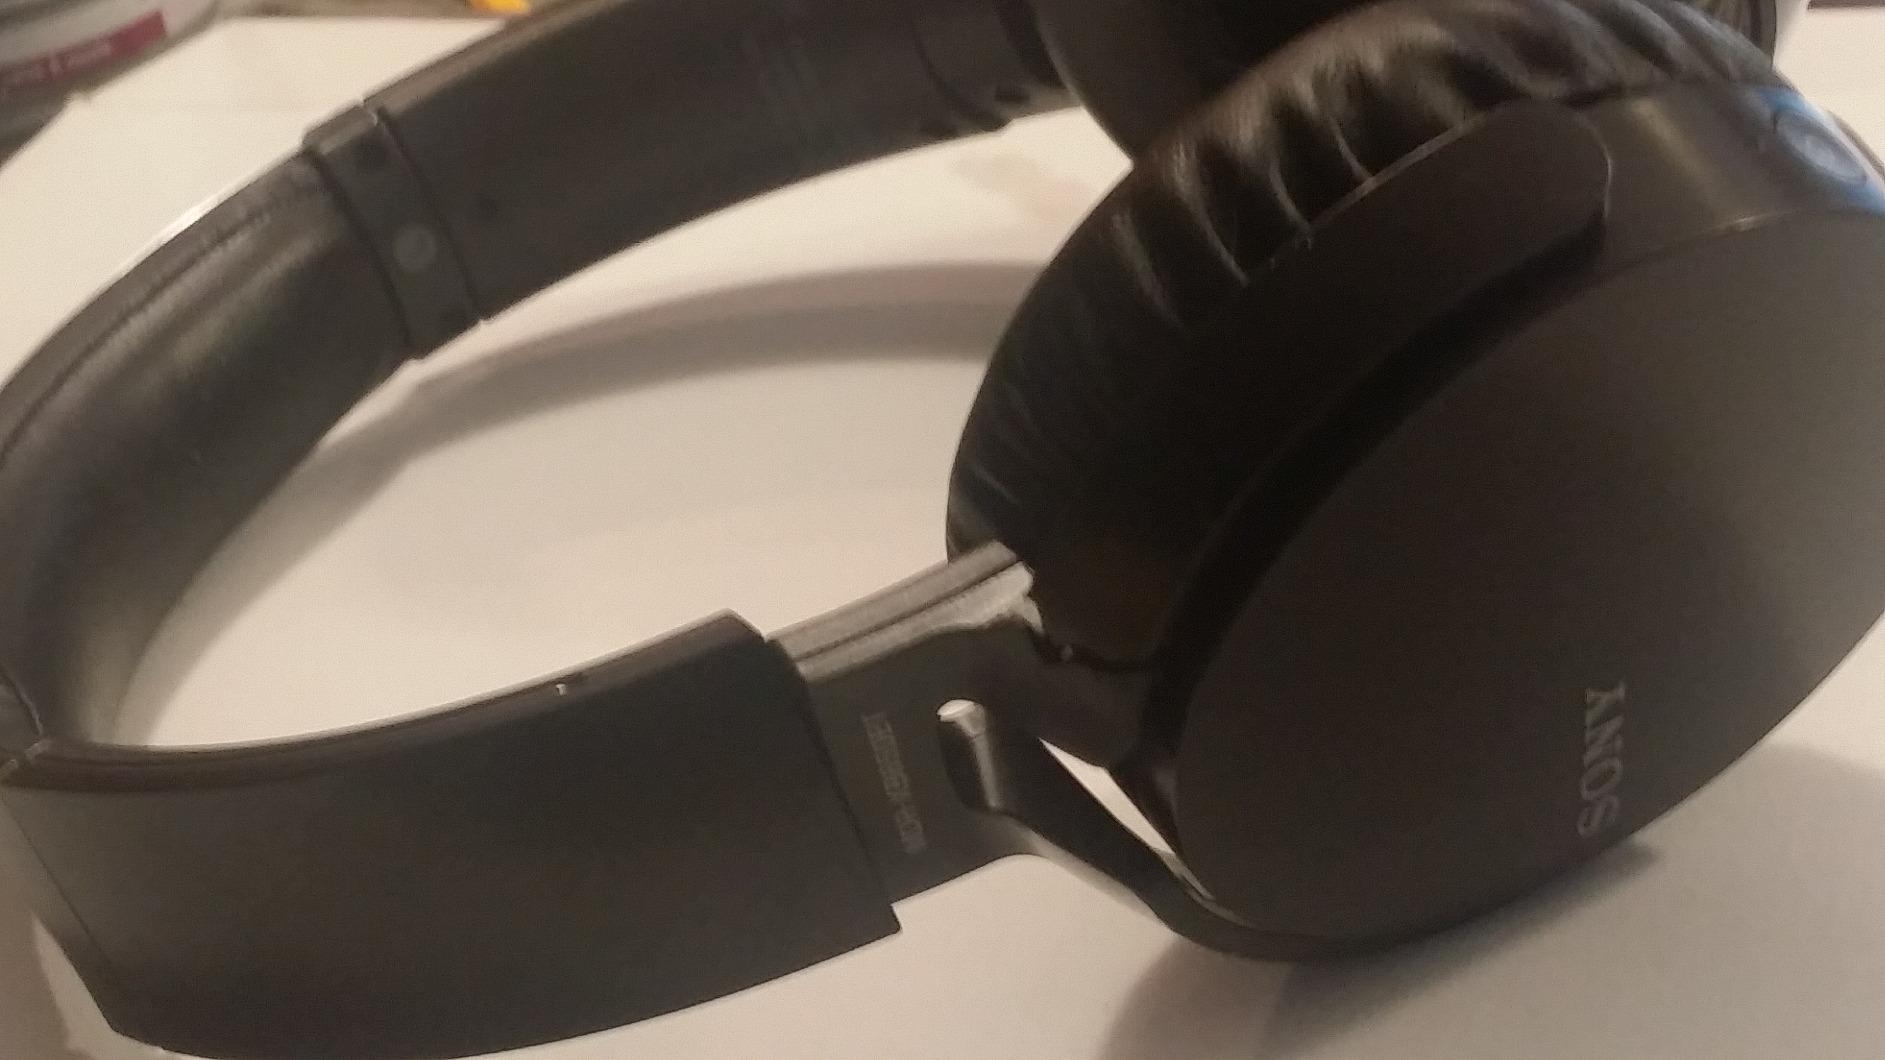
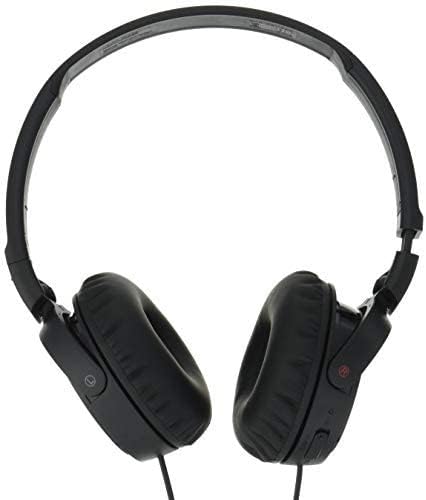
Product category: headphones
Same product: no